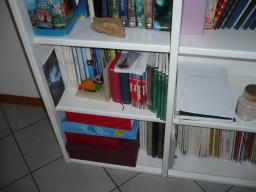
Label: Background_without_leaves